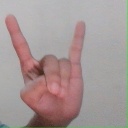
अक्षर: श